1904 Summer Olympics medal table

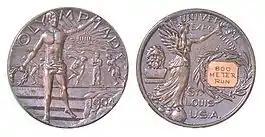
The silver medal awarded for the 800m run during the 1904 Summer Olympics

The 1904 Summer Olympics were held in St. Louis, Missouri, United States from July 1 to November 23, 1904, as part of the St. Louis World's Fair.